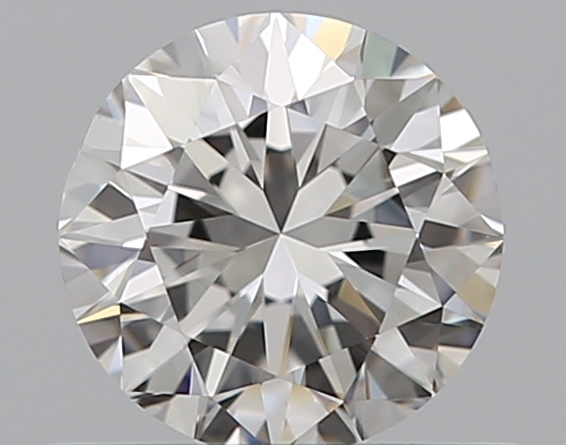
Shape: round
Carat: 0.5
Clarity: VS1
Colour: G
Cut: VG
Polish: EX
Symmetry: VG
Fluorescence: N
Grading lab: GIA
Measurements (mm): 4.97 x 5.01 x 3.19